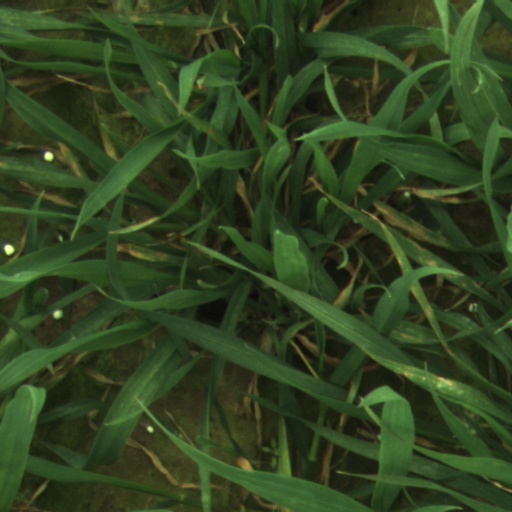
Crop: wheat